Malati Dasi

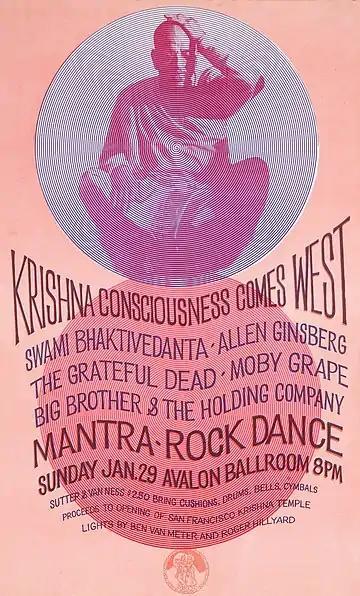
The Mantra-Rock Dance poster by Harvey W. Cohen (created December 1966)

In 1966, Speerstra's old friend from Reed College Michael Grant became one of the first Hare Krishna followers in the United States and was given the name Mukunda Das. A surprise visit in October 1966 by Mukunda and his wife Janaki Dasi inspired Speerstra and Nagel to start following Gaudiya Vaishnava teachings and spiritual practices. Speerstra and Nagel convinced Mukunda to postpone his planned trip to India in order to try to open a Hare Krishna temple in San Francisco, and offered their assistance. When Mukunda agreed, Speerstra and Nagel moved to San Francisco and helped rent a storefront in the San Francisco Haight-Ashbury neighborhood, which at that time was becoming the hub of hippie counterculture. Subsequently, Mukunda, Speerstra, and Nagel converted the storefront into the first Hare Krishna temple on the west coast of the US.